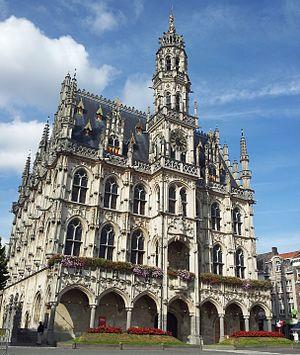
Hôtel de ville d'Audenarde
Audenarde est une ville néerlandophone de Belgique, située en province de Flandre-Orientale.
La Maison de Lalaing est une importante famille de la noblesse belge à laquelle appartiennent les Seigneurs de Lalaing. Issue de la Maison de Forest, originaire de Forest-sur-Marque, elle a donné de nombreux gouverneurs et généraux au service des souverains du Hainaut, ducs de Bourgogne puis rois d'Espagne, sept grands baillis de Hainaut, Stadhouders de Hollande, Zélande et Gueldre, et douze chevaliers de l'ordre de la Toison d'or. La famille actuelle vit encore en Belgique. Leur chateau, Château de Lalaing, se trouve à Zandberg.